Chinese spring offensive

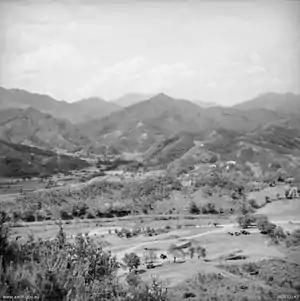
Kapyŏng River, South Korea. This area witnessed one of the offensive's engagements during the Battle of Kapyong.

In the Kapyong sector, the offensive saw the 27th British Commonwealth Brigade establish blocking positions in the Kapyong Valley, also one of the key routes south to the capital, Seoul. The two forward battalions—3rd Battalion, Royal Australian Regiment (3 RAR) and 2nd Battalion, Princess Patricia's Canadian Light Infantry (2 PPCLI)—occupied positions astride the valley and hastily developed defences on 23 April. As thousands of ROK soldiers began to withdraw through the valley, the PVA infiltrated the brigade position under the cover of darkness, and assaulted the 3 RAR on Hill 504 during the evening and into the following day. Although heavily outnumbered, the 27th Brigade held their positions into the afternoon before the 3 RAR withdrew to positions in the rear of the brigade on the evening of 24 April, with both sides having suffered heavy casualties. The PVA then turned their attention to the 2 PPCLI on Hill 677, but during a fierce night battle they were unable to dislodge them and sustained enormous casualties. The fighting helped blunt the PVA offensive and the actions of the 2 PPCLI and the 3 RAR at Kapyong were important in helping to prevent a breakthrough on the United Nations Command central front, and ultimately the capture of Seoul. The two battalions bore the brunt of the assault and stopped an entire PVA division during the hard-fought defensive battle. The next day the PVA withdrew back up the valley to their north, in order to regroup for the second impulse of the offensive.